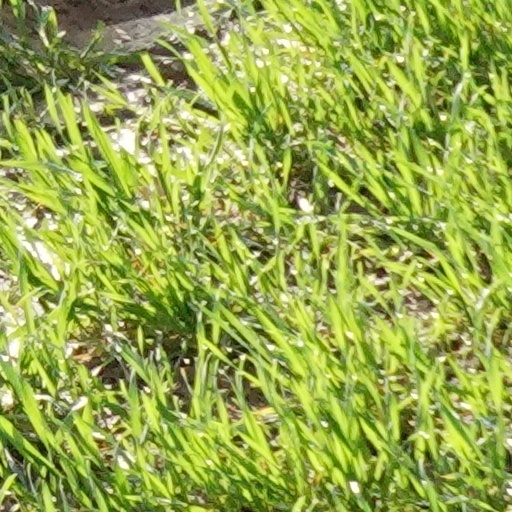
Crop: wheat